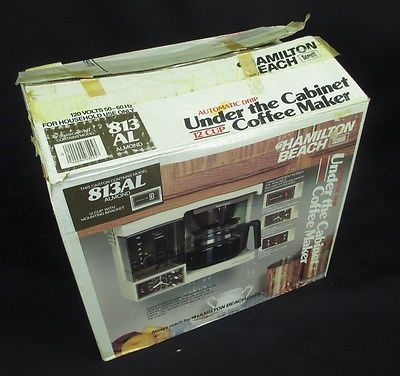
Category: coffee maker